Robert Welch (designer)

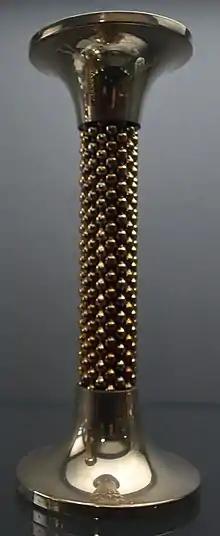
One of a pair of candlesticks designed in the early 1970s

Robert Radford Welch MBE, RDI (21 May 1929 – 15 March 2000), was an English designer and silversmith.